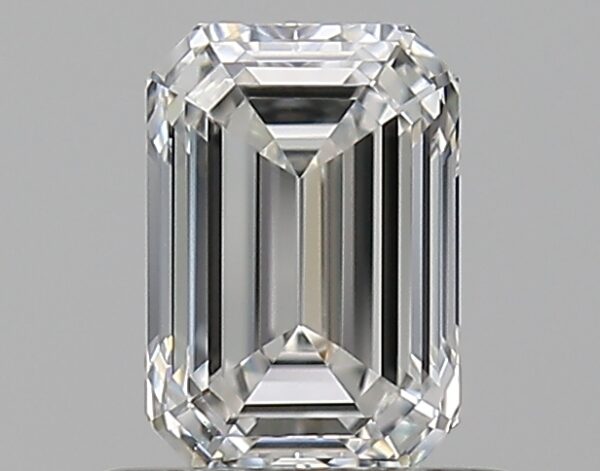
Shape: emerald
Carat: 0.6
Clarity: VS2
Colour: E
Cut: EX
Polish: EX
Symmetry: VG
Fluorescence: VS
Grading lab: GIA
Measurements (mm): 5.71 x 3.91 x 2.66